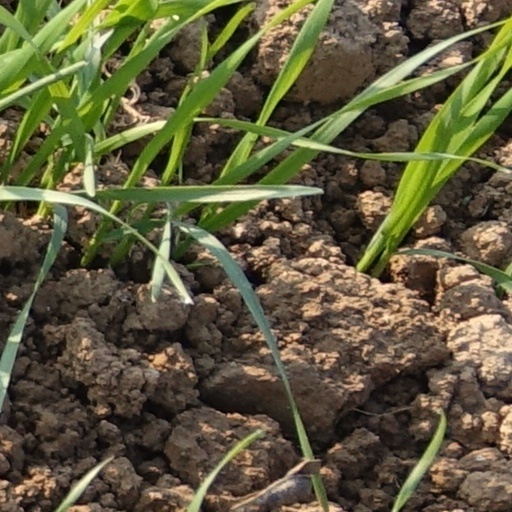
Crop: wheat